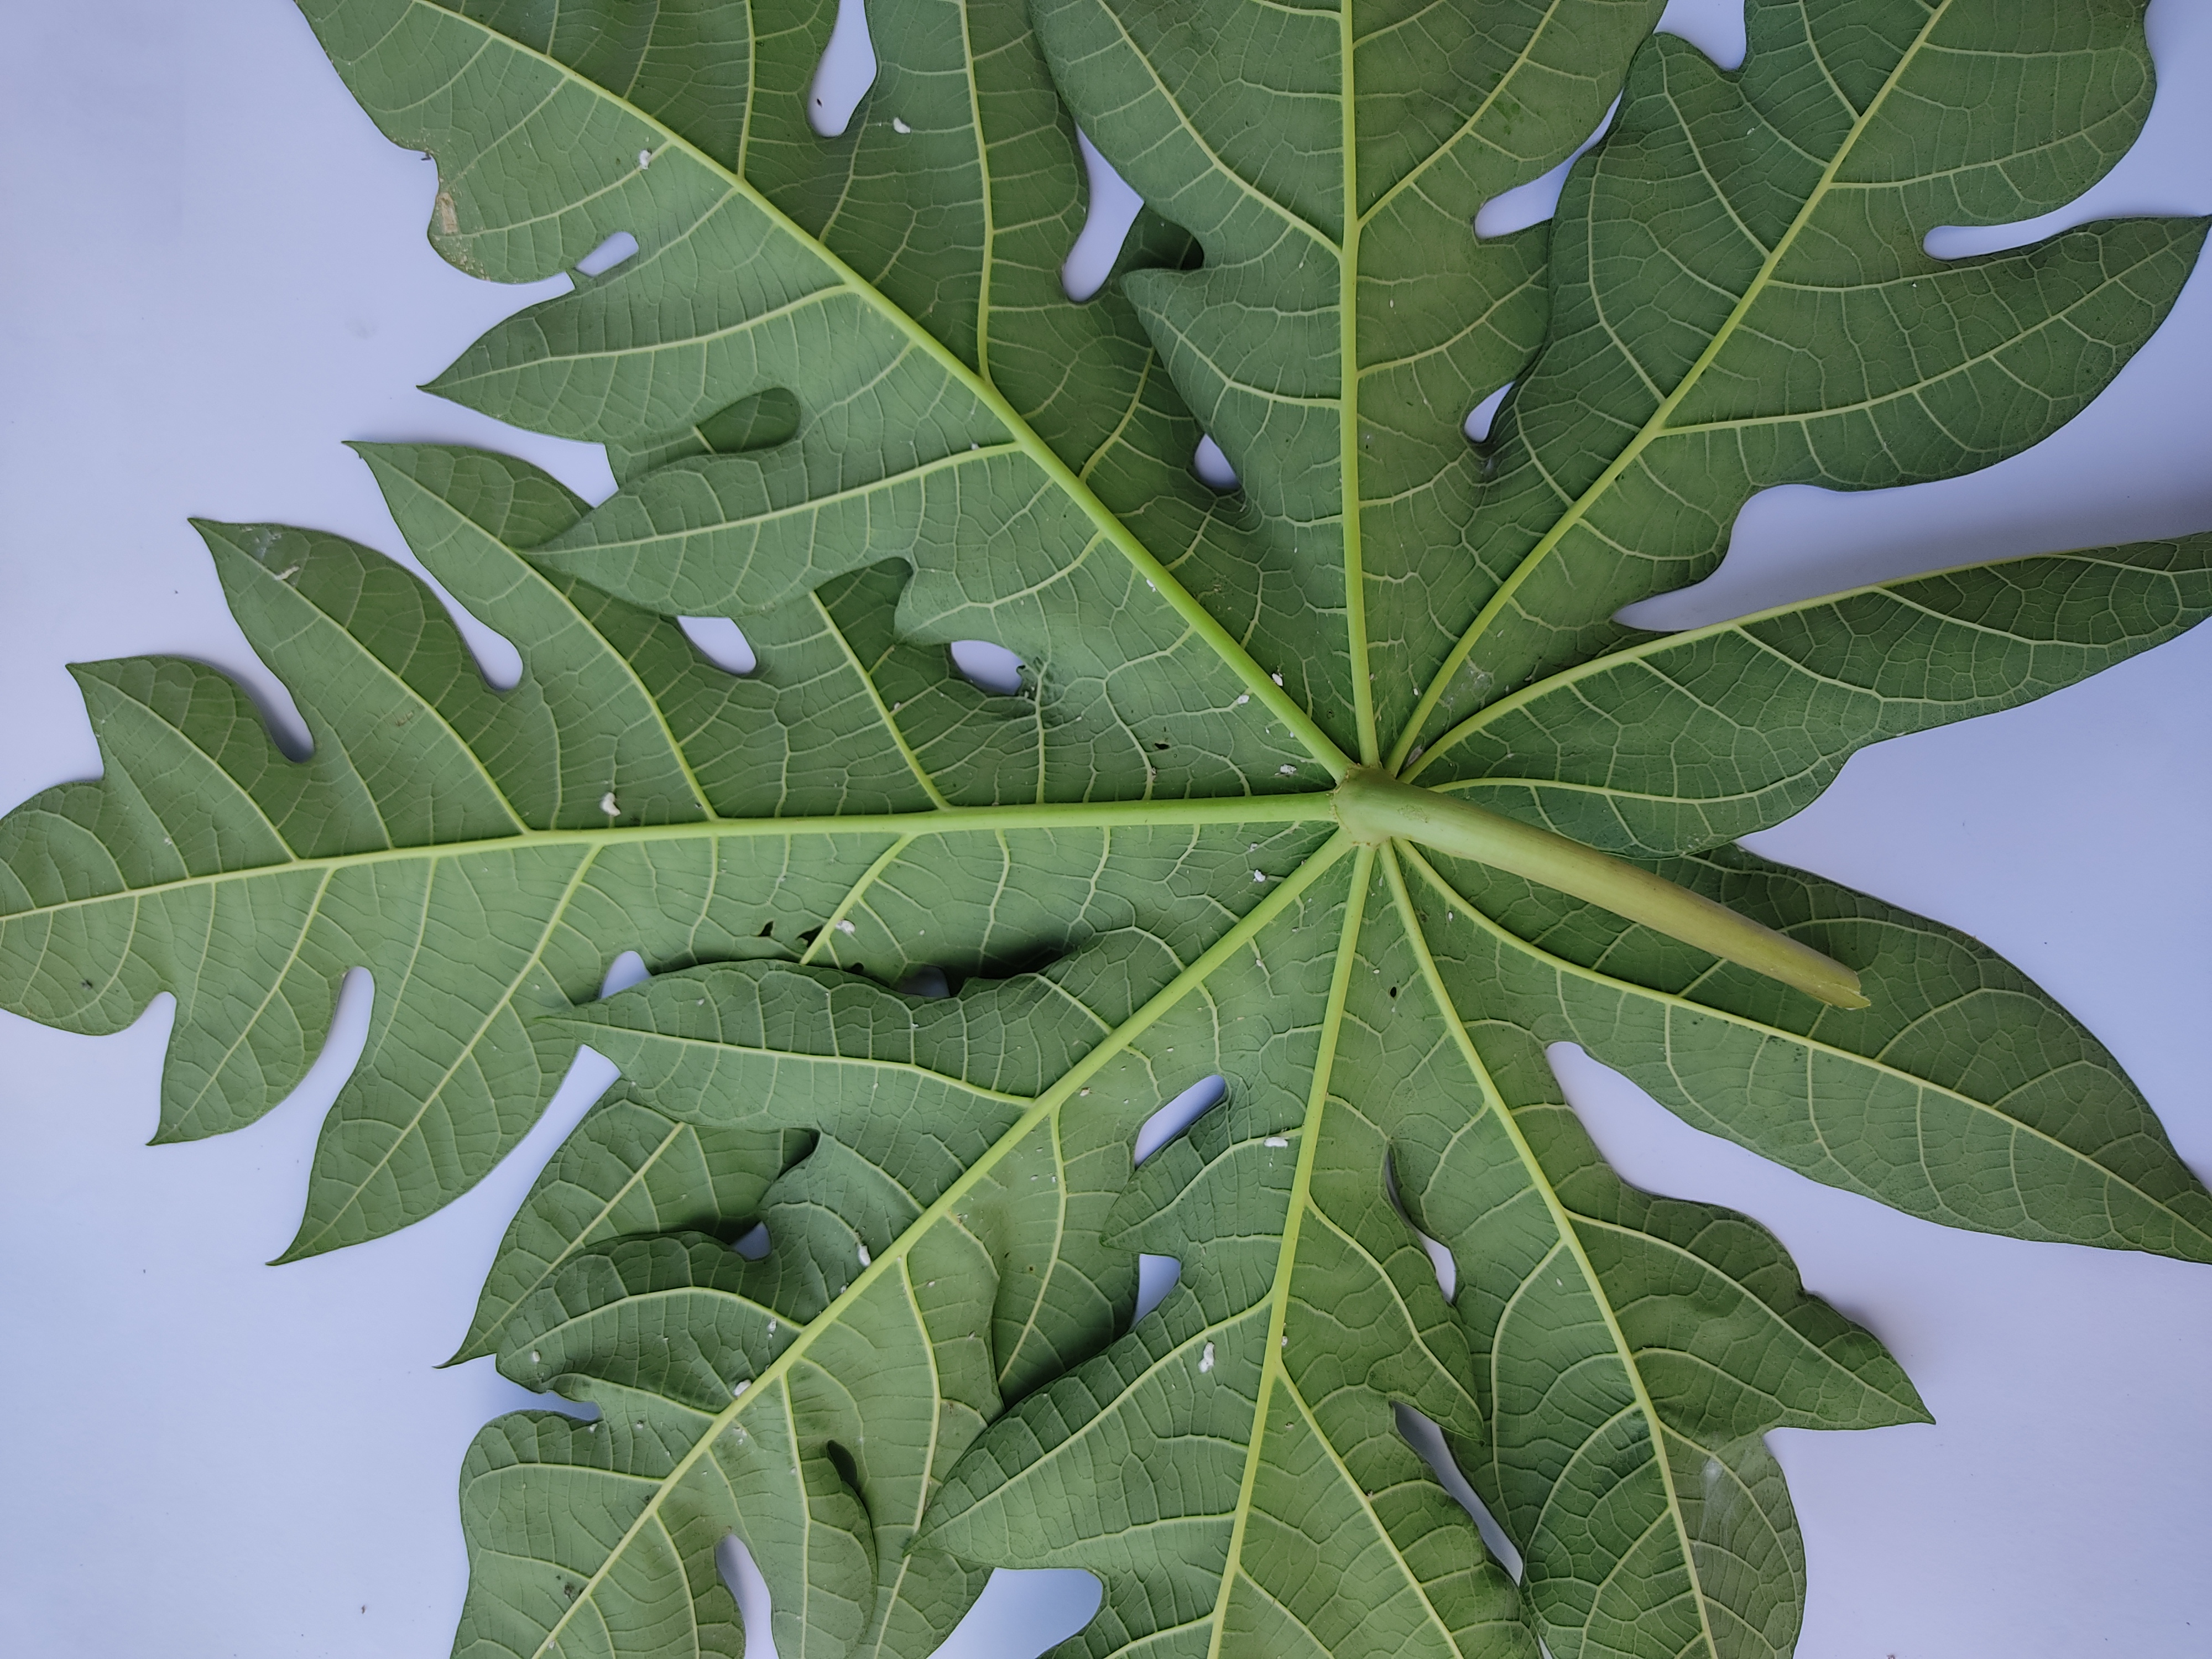
Label: Mealybug